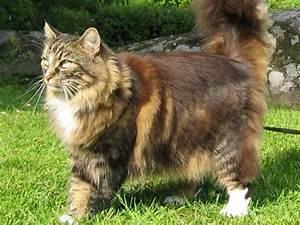
cat